Bacon ice cream

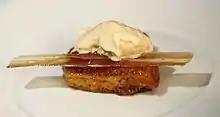
Bacon ice cream incorporated in a dish

As bacon ice cream was created in 1992 and came to prominence in the 2000s, there is no traditional recipe. Recipes generally involve adding bacon to a standard sweet ice cream recipe, often vanilla but other suggestions include coffee, rum or pecan. The saltiness of the bacon highlights the sweetness of the ice cream. According to one Wired.com article, the bacon should be candied before addition, a process which involves baking the bacon in a sugar syrup. This has the benefit of sweetening the bacon, similarly to pancakes in some parts of the United States.